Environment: real
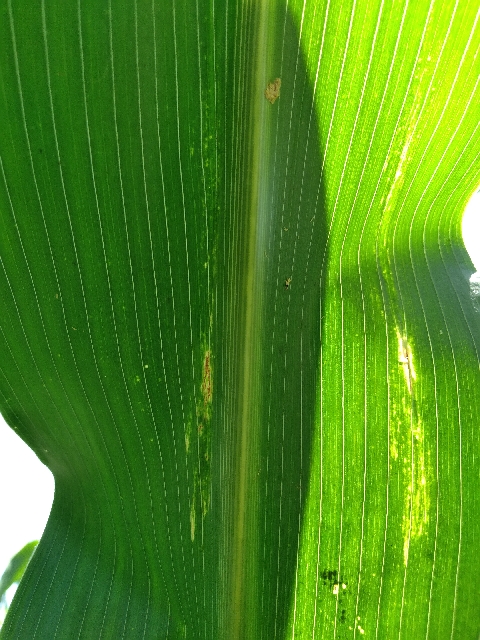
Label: lethal_necrosis